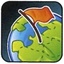
Concepts: Place - Country
World
Flag